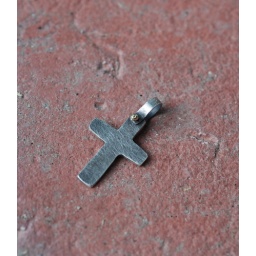
custom cross in sterling silver with 18k gold rivet.